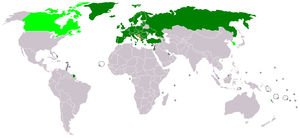
EUREKA est une initiative européenne, intergouvernementale, destinée à renforcer la compétitivité de l’industrie européenne. Les projets sont décidés à l’initiative des participants, orientés marché, et financés nationalement. L'initiative peut aider à trouver des partenaires européens. Ses réseaux coordonnent certaines actions d'un point de vue stratégique, au niveau européen.